Tropical cyclone effects by region

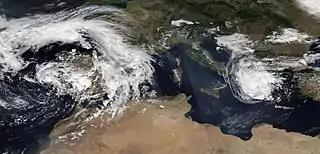
Subtropical Storm Alpha (left) and Cyclone Ianos (right) on September 18, 2020, both of which impacted Europe; Ianos was a Mediterranean tropical-like cyclone

Atlantic hurricanes occasionally affect Europe after they have transitioned into an extratropical cyclone, but they rarely strike the continent while still tropical. In October 2005, a tropical depression – formerly Hurricane Vince – made landfall near Huelva, Spain, the only tropical cyclone on record to strike the continent. There was possibly a hurricane in 1842 that struck southwestern Spain. In October 2020, Subtropical Storm Alpha struck Portugal, marking the first ever subtropical cyclone to strike the country.